Cliff Eyland

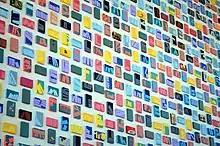
A portion of Eyland's installation called "Book Shelf Paintings" (2014) at the Halifax Central Library,

Eyland was best known for his work that transformed public spaces and his drawings and paintings done on the small 3 x 5 index card format. In 2005 his installation "Untitled", consisting of over 1000 paintings, opened at the Winnipeg's Millennium Library. In 2014, he installed at the Halifax Central Library where"Library Cards" is behind the front desk and "Book Shelf Paintings" is on the fifth floor. He also has a smaller public art commission of 600 painting titled "Sculptures in Landscapes" at the Meadows branch of the Edmonton Public Library.